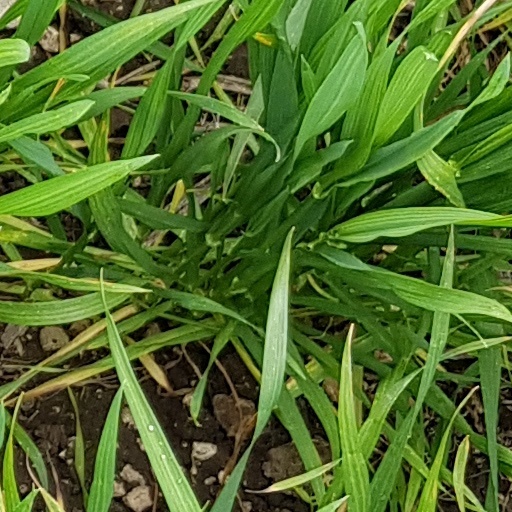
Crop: wheat